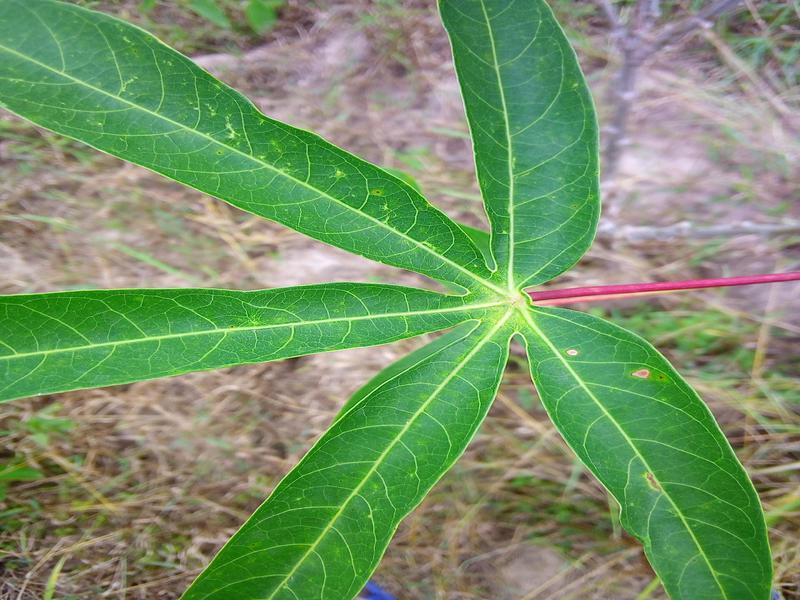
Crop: cassava
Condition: green_mottle